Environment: real
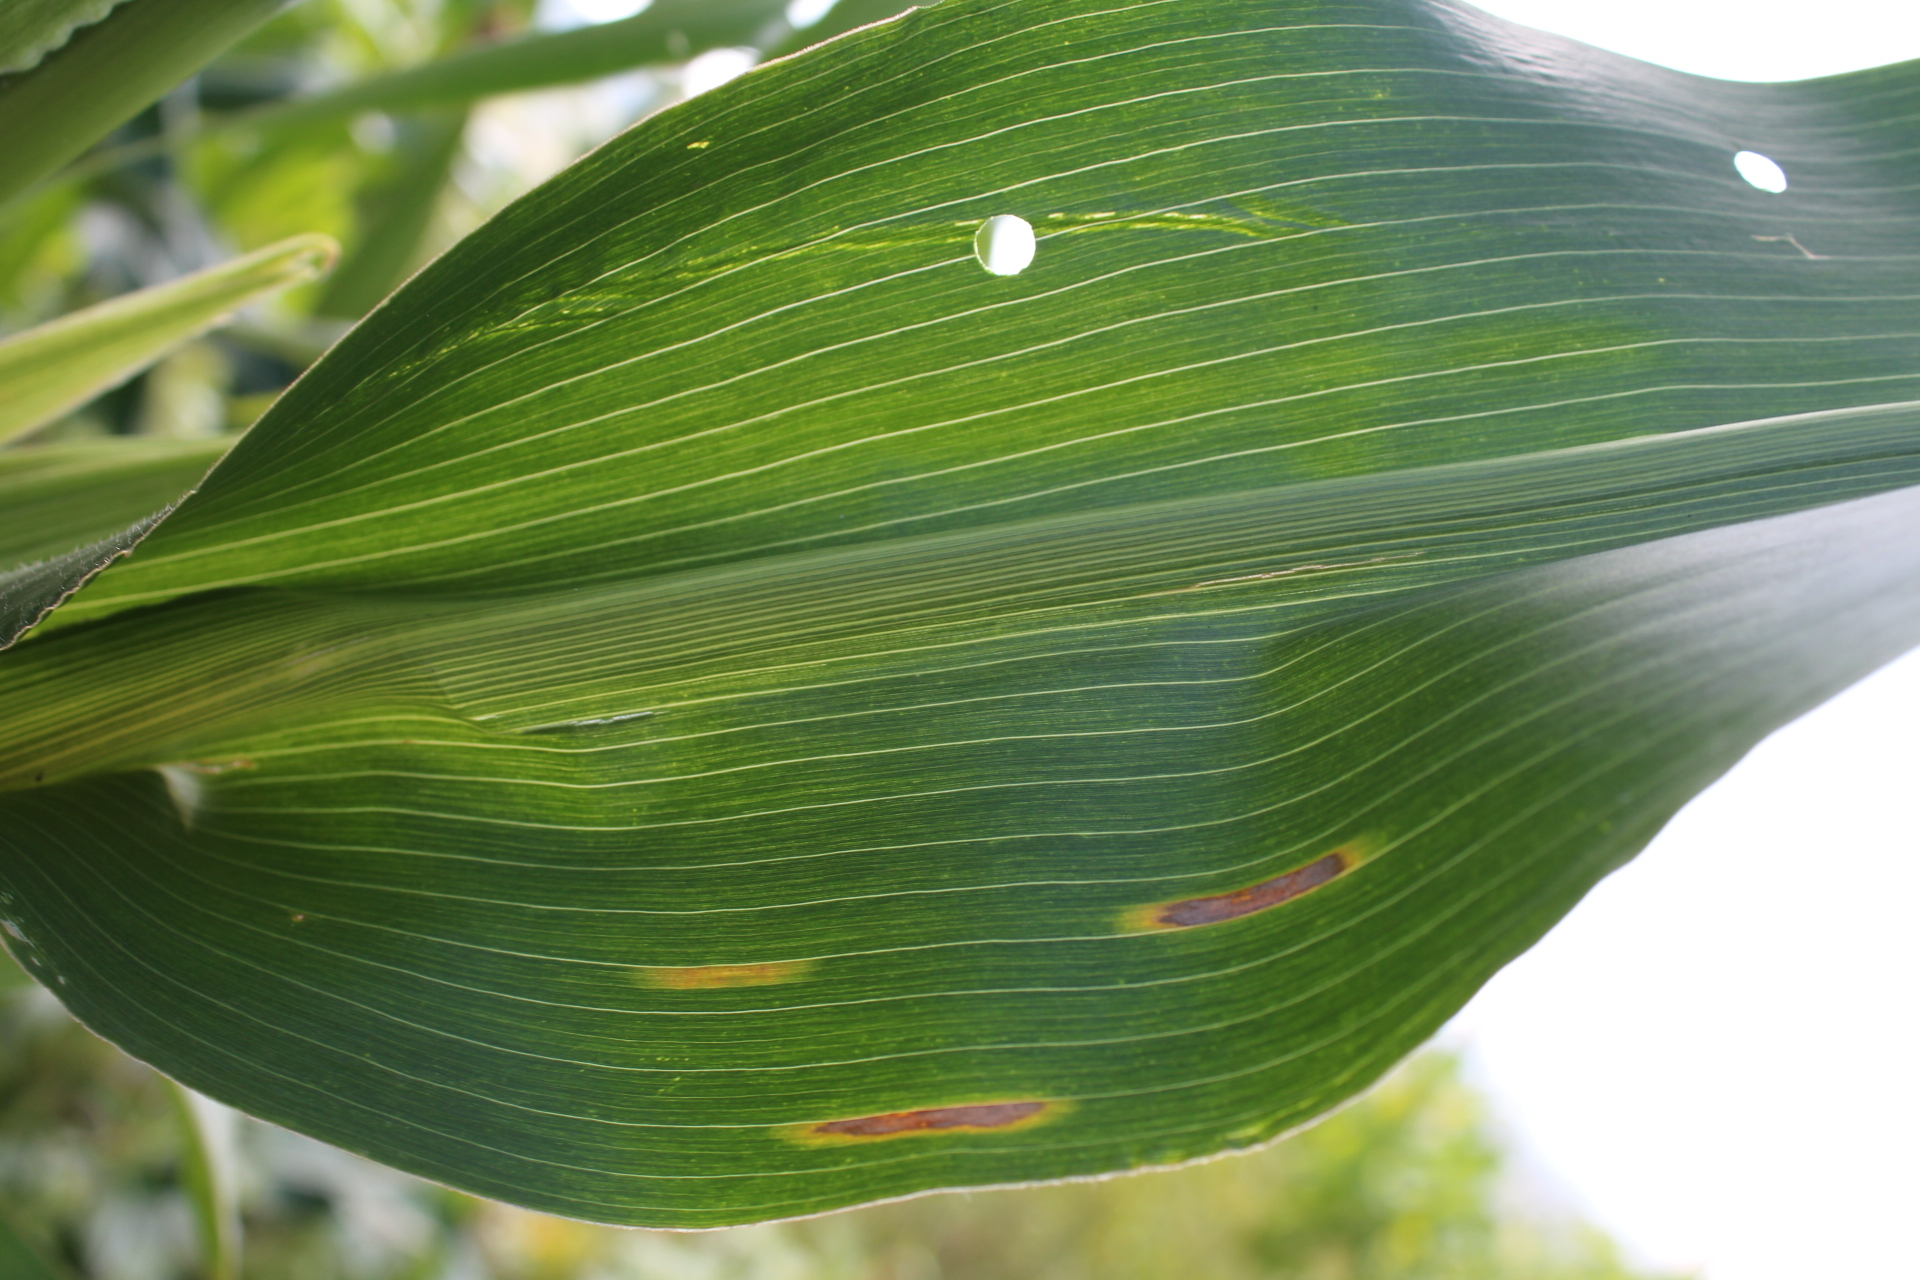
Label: gray_leaf_spot